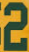
Number: 2